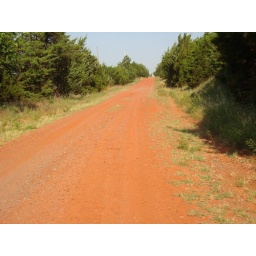
Kathy's Ponds and roads within 1 mile of her house / near Cooksey &amp;amp; Westminster, east of Guthrie